Tengri

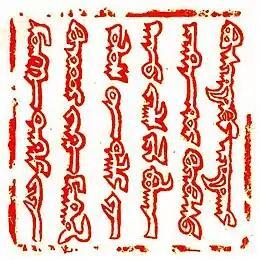
Seal from Güyüg Khan's letter to Pope Innocent IV, 1246. The first four words, from top to bottom, left to right, read "möngke ṭngri-yin küčündür" – ""Under the power of the eternal heaven"".

Tengri was the national god of the Göktürks, described as the "god of the Turks" ("Türük Tängrisi"). The Göktürk khans based their power on a mandate from Tengri. These rulers were generally accepted as the sons of Tengri who represented him on Earth. They wore titles such as "tengrikut", "kutluġ" or "kutalmysh", based on the belief that they attained "kut", some sort of heavenly and spiritual force granted to these rulers by Tengri.